West Ashley

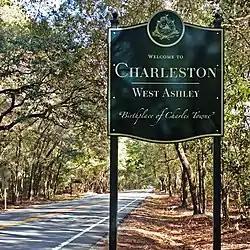
Welcome to Charleston - West Ashley - Birthplace of Charles Towne

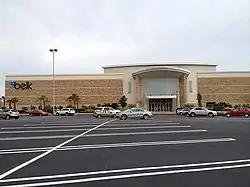
Citadel Mall in West Ashley

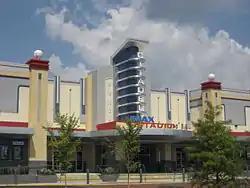
IMAX Stadium 16 Cinemas at Citadel Mall

West Ashley, or more formally, west of the Ashley, is one of the six distinct areas of the city proper of Charleston, South Carolina. As of July 2022, its estimated population was 83,996. Its name is derived from the fact that the land is west of the Ashley River.